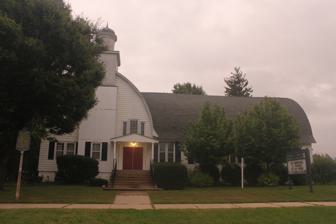
Building: Barn Church (Troy, Michigan)
Country: United States of America
Year built: 1912
Church in Michigan The church in September 2014 The Barn Church was built by William Lakie in Troy in Oakland County, Michigan in 1912 and was converted to a church when it stopped being used for its original function as a dairy barn. It is now a Michigan State Historic Site . Prior to its purchase by the Presbyterian Church in 1928, electric interurban cars would stop at the barn to pick up milk to take to market.  The Presbyterians made some modifications to the barn to convert it for use as a house of worship.  This included removing the silo , adding a steeple and a new entrance, and transforming the hay loft into the chancel. In 1970 the church was sold by the Presbyterians to a growing Unitarian Universalist congregation from the nearby community of Clawson .  Emerson Church Unitarian Universalist called the "Barn Church" home until  2015 when they, and the neighboring Paint Creek Unitarian Universalist church of Rochester , decided to merge to form Beacon Unitarian Universalist Congregation. See also Barn Church (disambiguation) Barn Church, Culloden, Scotland St Alban's Church, Cheam, London, England The Barn Church, Kew, London, England List of Michigan State Historic Sites External links List of State of Michigan Historic Sites Beacon Unitarian Universalist Congregation v t e List of Unitarian, Universalist, and Unitarian Universalist churches Australia Unitarian Church of South Australia Canada First Unitarian Congregation of Toronto Ireland Unitarian Church in Ireland Romania Unitarian Church of Transylvania Unitarian church, Dârjiu United Kingdom Bank Street Unitarian Chapel Billingshurst Unitarian Chapel Brighton Unitarian Church Brook Street Chapel, Knutsford Brookfield Unitarian Church Chowbent Chapel Cross Street Chapel Dean Row Chapel, Wilmslow Essex Street Chapel Fulwood Old Chapel Gellionnen Chapel General Assembly of Unitarian and Free Christian Churches Hastings Unitarian Church Horsham Unitarian Church King Edward Street Chapel, Macclesfield Meadrow Unitarian Chapel Mill Hill Chapel Unitarian Meeting House, Newcastle-under-Lyme Newington Green Unitarian Church Norcliffe Chapel Northiam Unitarian Chapel Nottage General Baptist & Unitarian Church Octagon Chapel, Norwich Richmond and Putney Unitarian Church Rivington Unitarian Chapel Rosslyn Hill Unitarian Chapel Shrewsbury Unitarian Church Taunton Unitarian Chapel Todmorden Unitarian Church Toxteth Unitarian Chapel Underbank Chapel Ullet Road Unitarian Church Unitarian Meeting House, Ipswich Upper Chapel York Unitarian Chapel United States Alaska Anchorage Unitarian Universalist Fellowship California First Unitarian Church of Los Angeles First Unitarian Church of Oakland First Unitarian Church of San Jose First Unitarian Universalist Church of San Diego Mount Diablo Unitarian Universalist Church Northwest Unitarian Universalist Congregation Pacific Unitarian Church Sepulveda Unitarian Universalist Society Unitarian Universalist Church of Berkeley Universalist Unitarian Church of Riverside Colorado Unitarian Universalist Church of Boulder Connecticut Unitarian Church in Westport Unitarian Universalist Church Universalist Church of West Hartford District of Columbia All Souls Church, Unitarian Universalist National Memorial Church Georgia First Universalist Church Hawaii First Unitarian Church of Honolulu Illinois Beverly Unitarian Church Channing-Murray Foundation First Unitarian Church of Chicago Third Unitarian Church Unity Temple Universalist Unitarian Church of Joliet Indiana Temple Israel Iowa First Unitarian Church First Universalist Church of Cedar Rapids Universalist Church Maine Dexter Universalist Church First Universalist Church Pittsfield Universalist Church Stockton Springs Community Church Universalist-Unitarian Church Maryland Cedar Lane Unitarian Universalist Church First Unitarian Church Massachusetts All Souls Church Arlington Street Church Bernardston Congregational Unitarian Church Brattle Street Church First Parish in Cambridge First Church in Boston First Church in Roxbury First Church in Salem First Church of Christ, Unitarian First Parish Church (Duxbury, Massachusetts) First Parish Church (Taunton, Massachusetts) First Parish Church (Waltham, Massachusetts) First Parish Church in Plymouth First Parish Church of Dorchester First Parish Church, Arlington Massachusetts First Parish in Malden First Parish of Sudbury First Parish Unitarian Church First Parish Unitarian Universalist Church of Scituate First Religious Society Church and Parish Hall First Unitarian Church (Peabody, Massachusetts) First Unitarian Church (Somerville, Massachusetts) First Unitarian Church (Stoneham, Massachusetts) First Unitarian Society in Newton First Universalist Church (Provincetown, Massachusetts) First Universalist Church (Salem, Massachusetts) First Universalist Church (Somerville, Massachusetts) Follen Church Society-Unitarian Universalist Housatonic Congregational Church King's Chapel North Parish Church Old Ship Church Second Unitarian Church Theodore Parker Unitarian Universalist Church Unitarian Church of Barnstable Unitarian Memorial Church Unitarian Society Unitarian Universalist Church of Medford and the Osgood House United First Parish Church Universalist Society Meetinghouse Wollaston Unitarian Church Michigan Barn Church First Unitarian Universalist Church of Detroit Unitarian Universalist Church Minnesota First Unitarian Society of Minneapolis Nebraska First Unitarian Church of Omaha New Hampshire First Universalist Church Peterborough Unitarian Church South Parish Unitarian Church New Jersey Beacon Unitarian Universalist Congregation in Summit Old Stone Church New York Chapin Memorial Church Christ Church First Unitarian Church of Rochester First Unitarian Church of Rochester (building) First Universalist Church First Universalist Church of Portageville First Unitarian Congregational Society First Unitarian Universalist Church of Niagara Fourth Universalist Society in the City of New York Pullman Memorial Universalist Church Second Unitarian Church Unitarian Church of All Souls Unitarian Universalist Church Unitarian Universalist Church of Buffalo North Carolina Eno River Unitarian Universalist Fellowship Long View Center The Unitarian Universalist Church of Charlotte Ohio All Souls Unitarian-Universalist Church Apostolic Bethlehem Temple Church First Unitarian Church First Unitarian Church of Marietta First Universalist Church of Lyons, Ohio First Universalist Church of Olmsted Unitarian Universalist Church of Kent Ohio Universalist Church of Westfield Center Oklahoma All Souls Unitarian Church Oregon First Congregational Church of Oregon City Philadelphia First Unitarian Church of Philadelphia First Universalist Church of Sharpsville Unitarian Universalist Church of Lancaster Rhode Island Bell Street Chapel First Unitarian Church of Providence First Universalist Church South Carolina Liberty Universalist Church and Feasterville Academy Historic District Unitarian Church in Charleston Tennessee Church of the River Vermont Cavendish Universalist Church Unitarian Church Virginia Mount Vernon Unitarian Church Unitarian Universalist Church of Arlington Washington University Unitarian Church Wisconsin Bradford Community Church First Unitarian Church First Unitarian Society of Madison First Universalist Church United Unitarian and Universalist Church Unity Chapel 42°34′50.9″N 83°08′52.4″W / 42.580806°N 83.147889°W / 42.580806; -83.147889